Jaffarpur Kalan

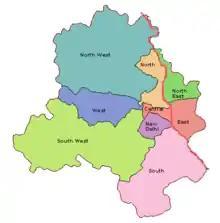
Delhi areas

The village is situated on the south west boundary of Delhi. The village falls on the way to two important Delhi-Haryana borders, viz. Dhansa Border and Daurala Border. The village falls under the Najafgarh Vidhan Lok Sabha Constituency of West Delhi. Jaffarpur Kalan is an important village in the adjoining villages of the area due to availability of a host of services for them.